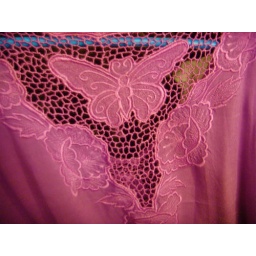
Crocheted with butterflies and flowers on the front and back! The color turned out strange in this photo...